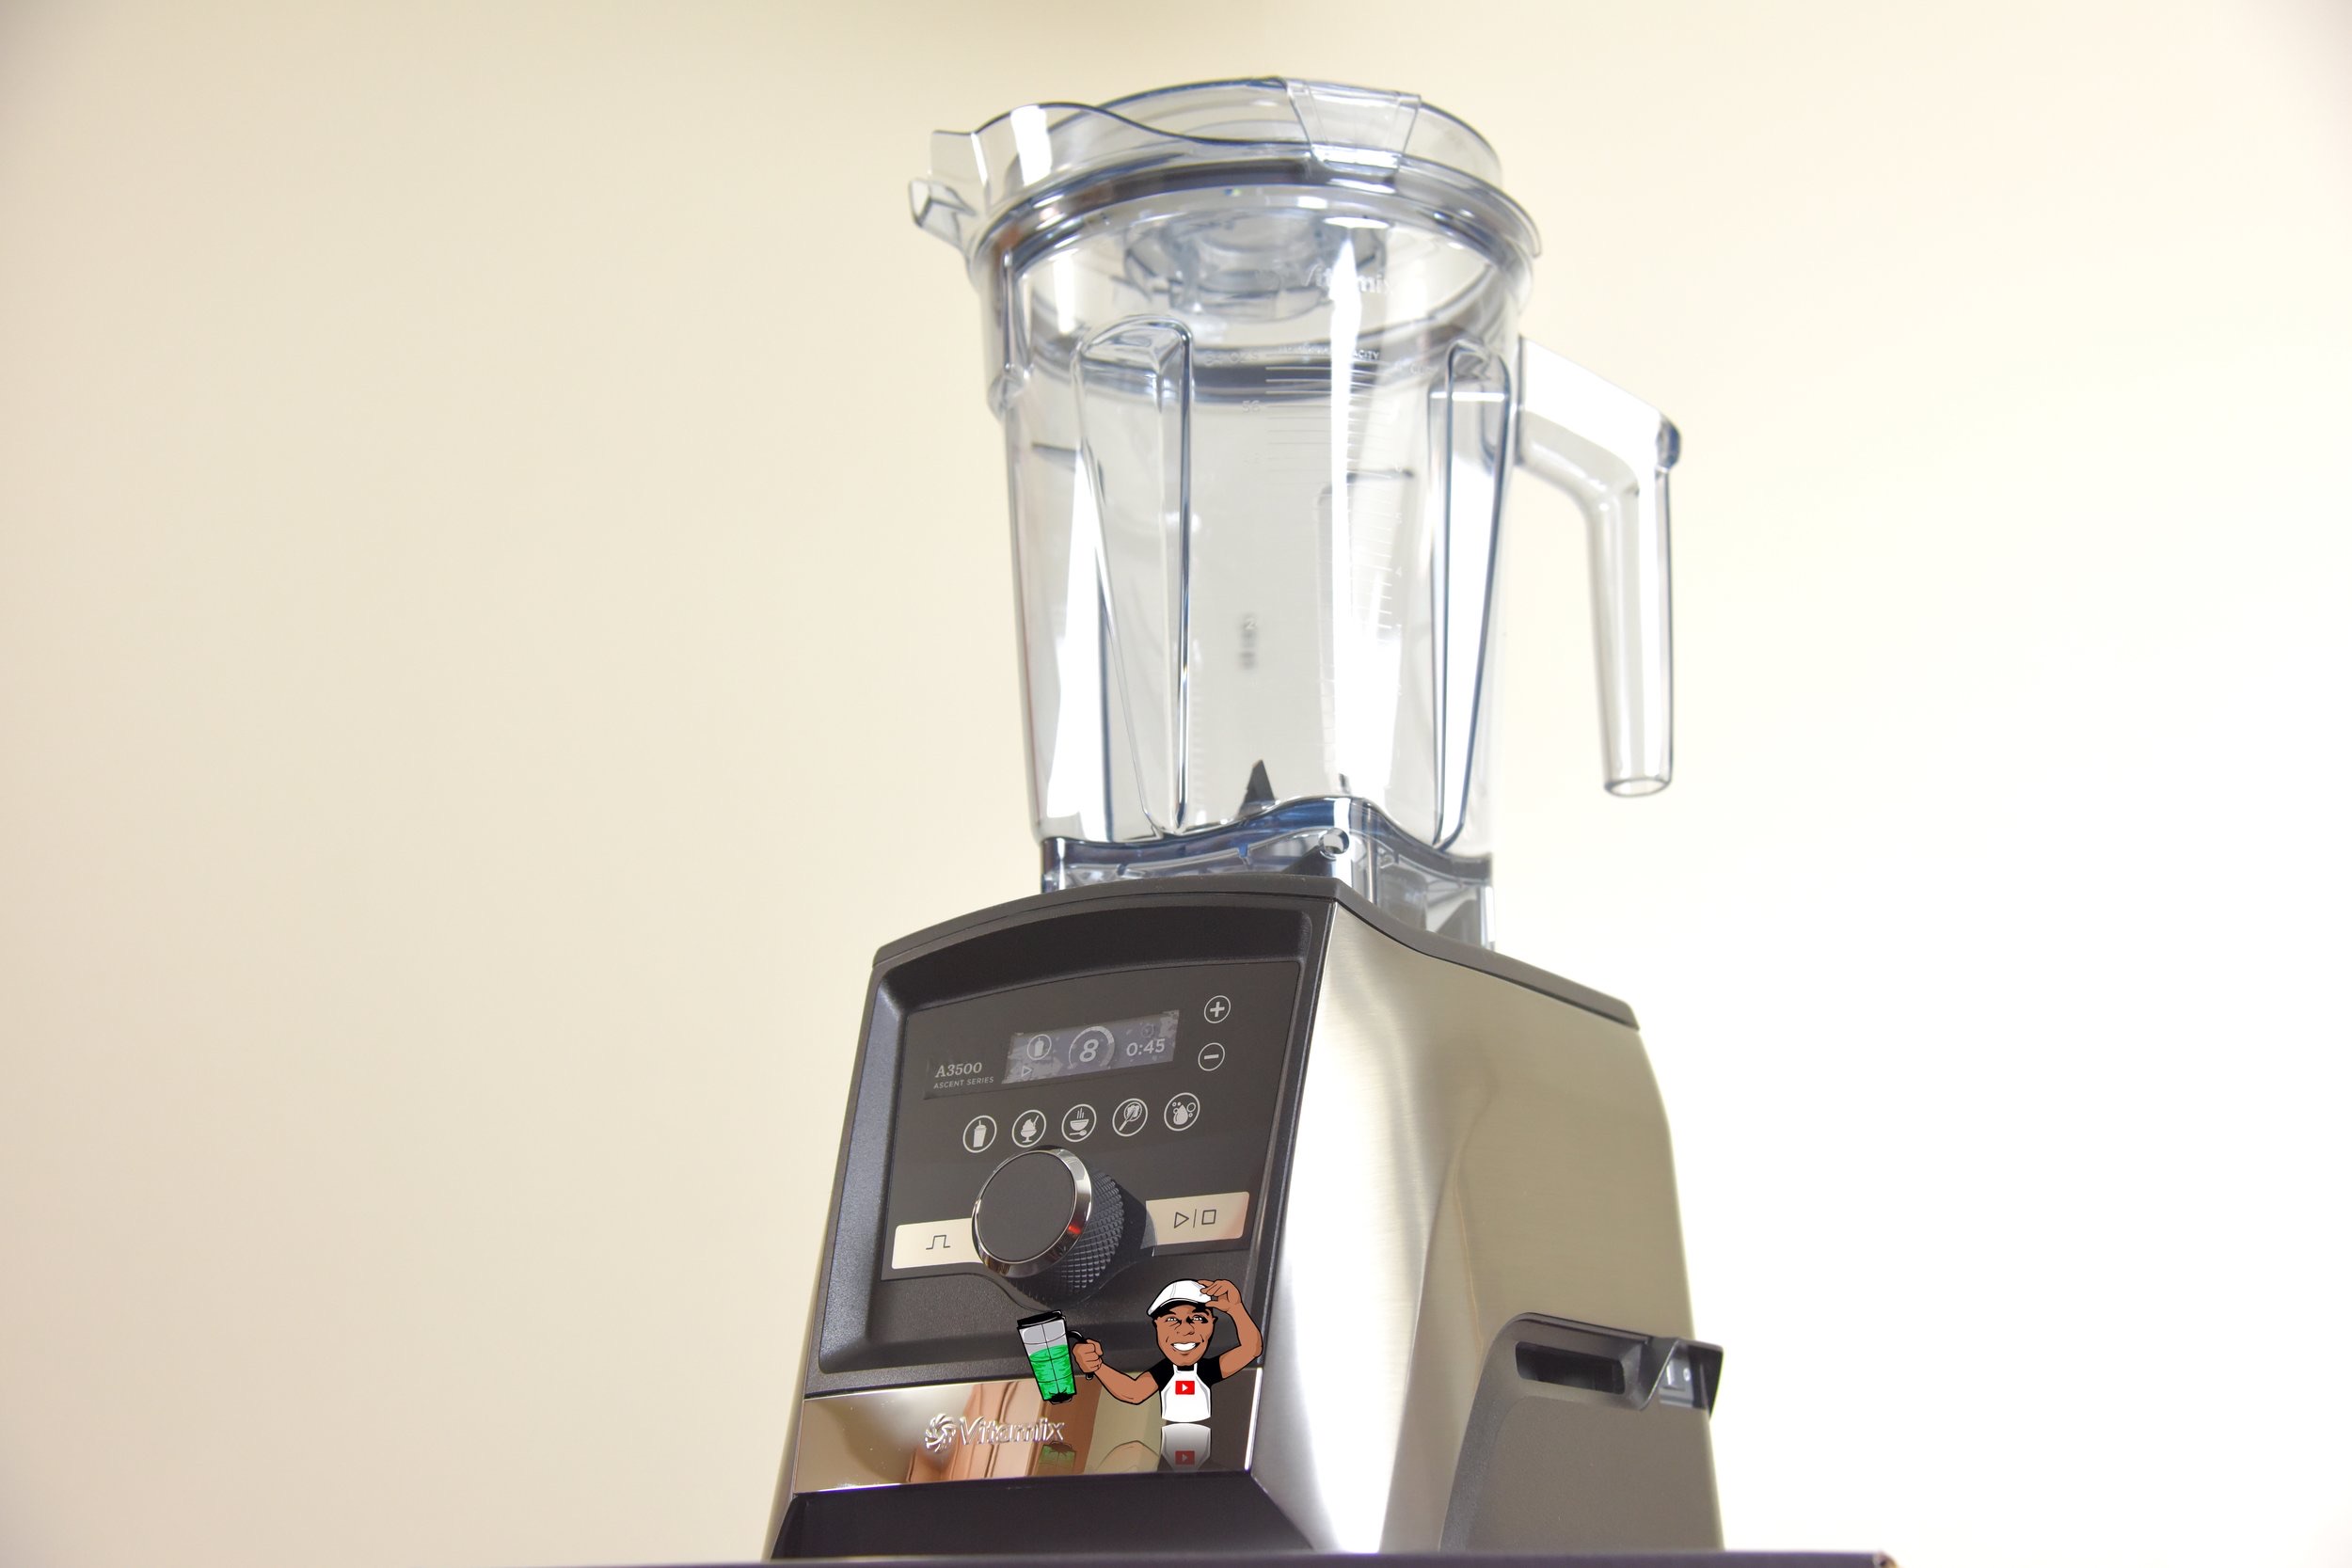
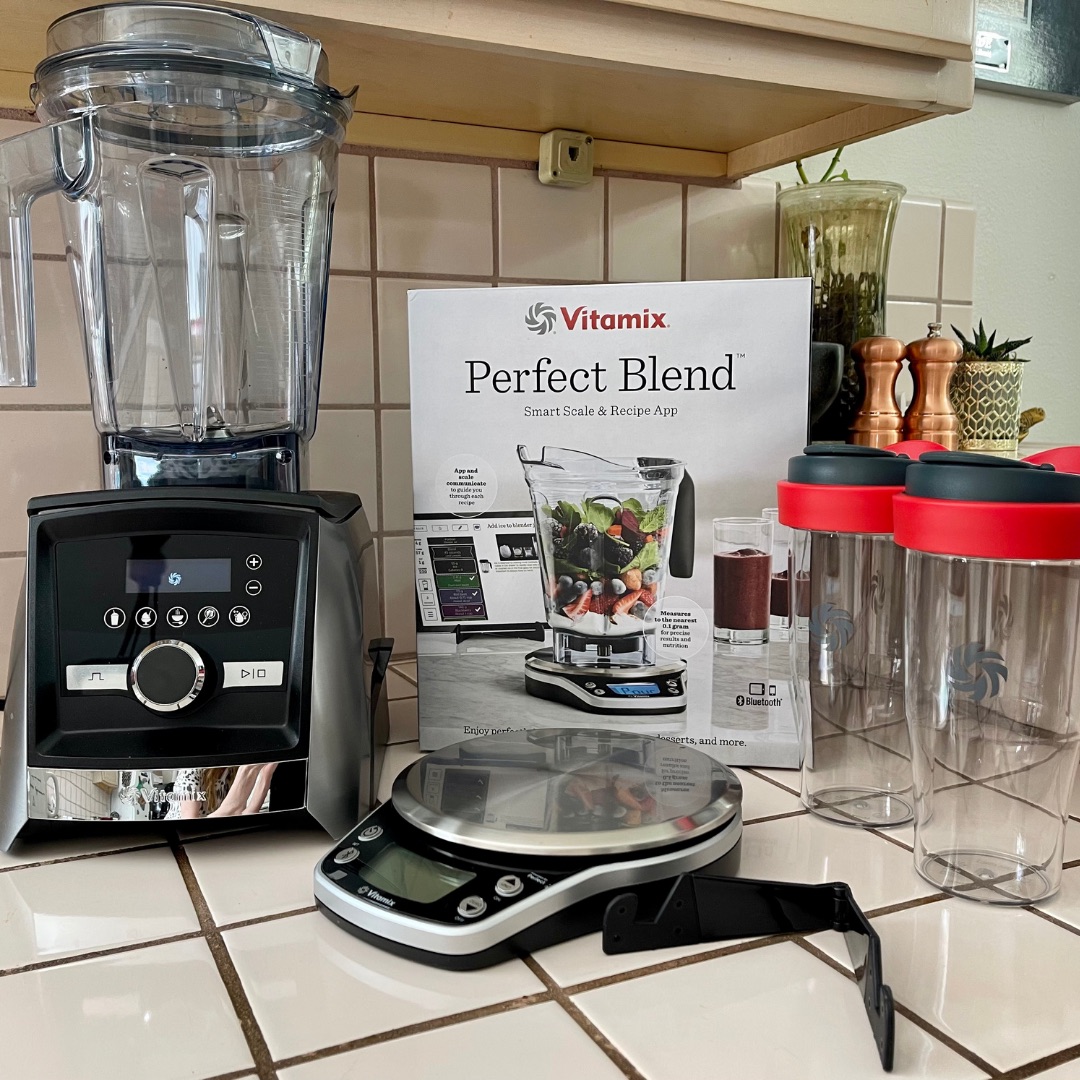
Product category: items_blender
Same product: yes